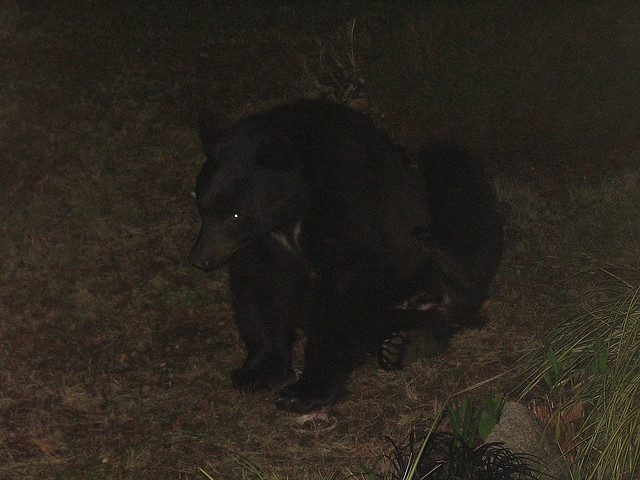
A black bear is standing outside at night.
Two black bears in the woods at night.
A black bear sitting in the grass at night.
large black bear sitting down in a grass area a night
A large black bear sitting on top of a dry field.